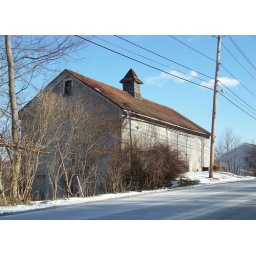
The barn in front of which I found the old television